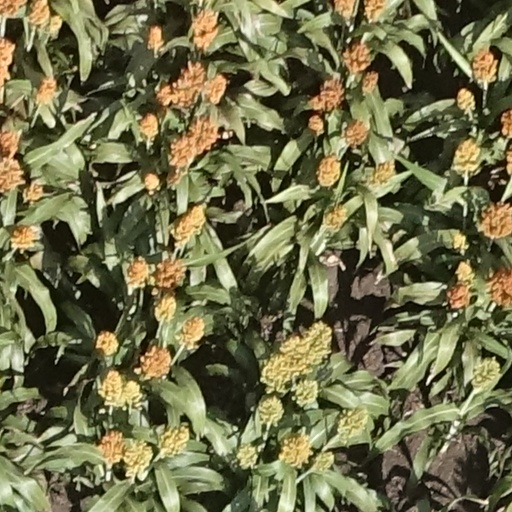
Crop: sorghum